Consuelo Holzapfel

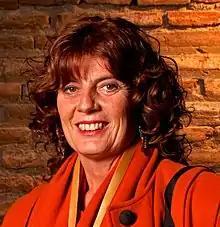

María Consuelo Holzapfel Ossa (Valdivia, March 27, 1956) is a Chilean actress and theater director, known for her collaborations with the director Vicente Sabatini, and one of the most prominent actresses of the currently known as the golden age of telenovelas of Chilean television in the 1990s.